Government of Gilgit-Baltistan

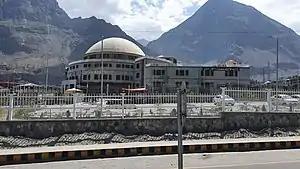
Gilgit Baltistan Assembly building

The Executive Consists of the following departments. Each or two of these departments mix up to form a Ministry. Each of the ministry is headed by the elected minister or a technocrat appointed by the Chief Minister of Gilgit-Baltistan and a provincial secretary of BPS-20 grade officer of the Pakistan Administrative Service.